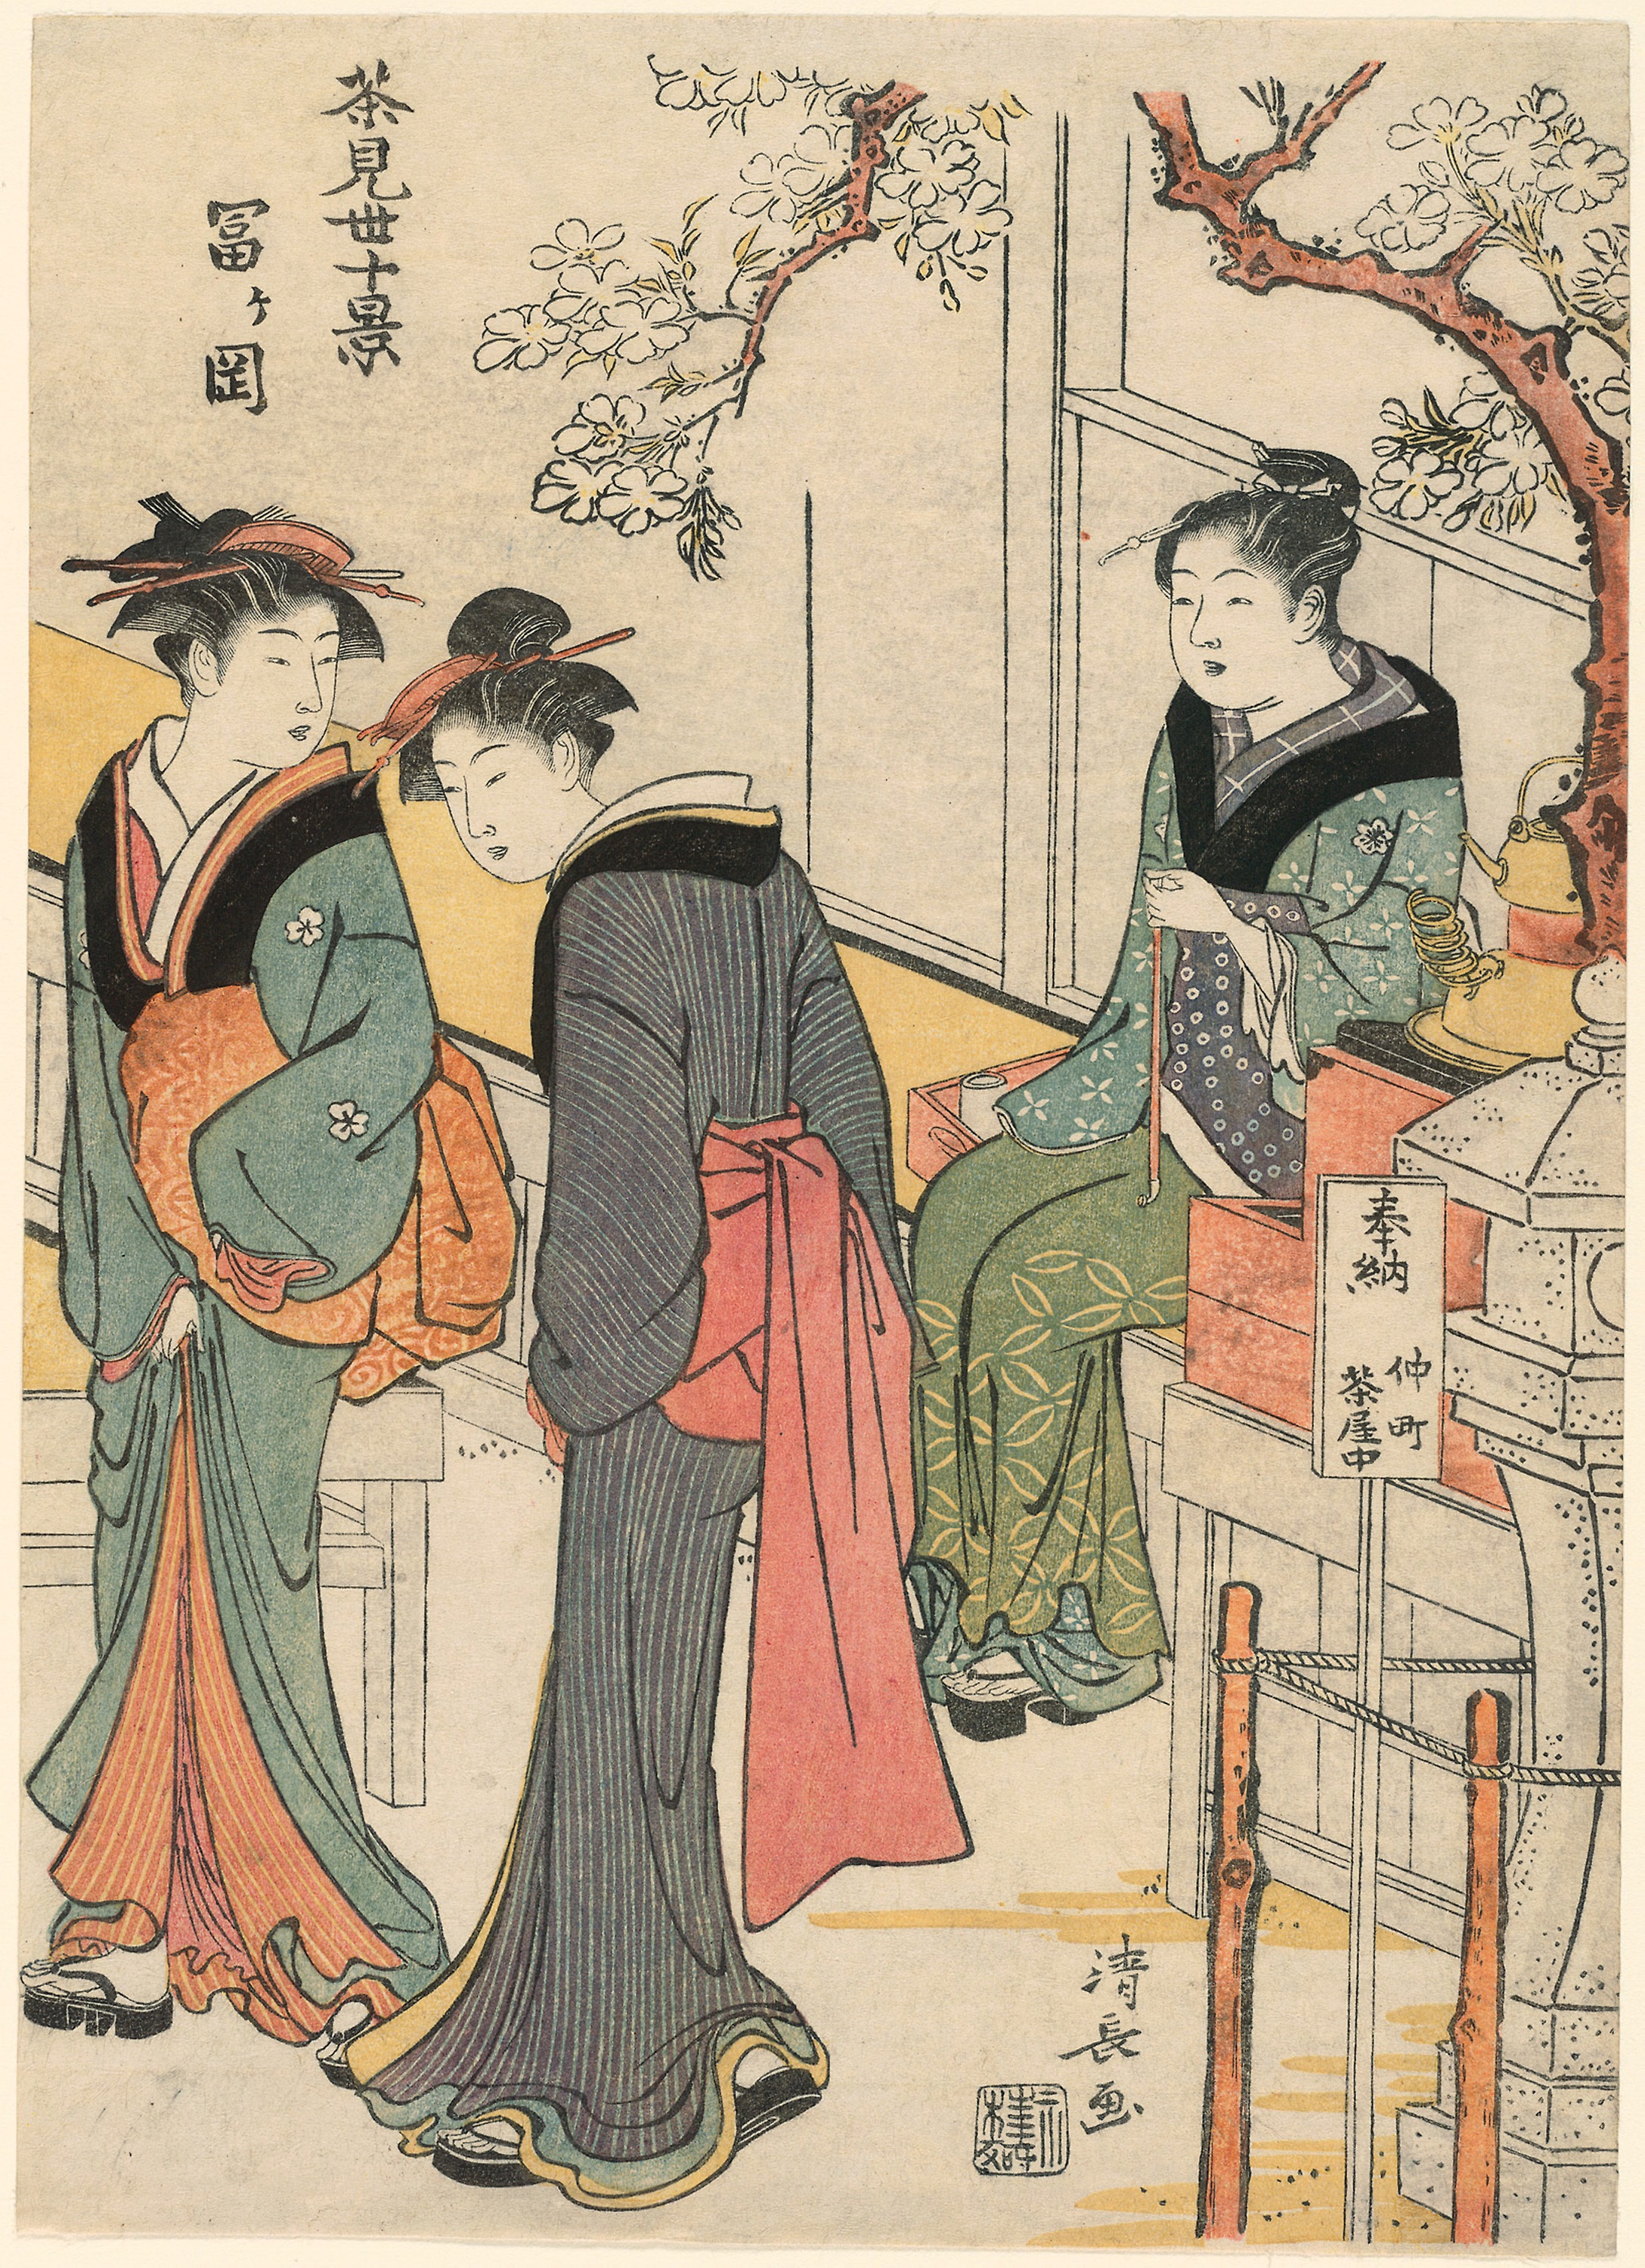
cartoon, illustration, art, painting, history